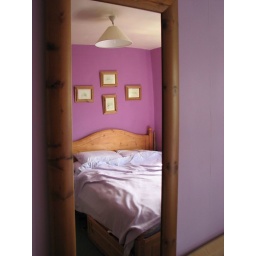
bed in the mirror